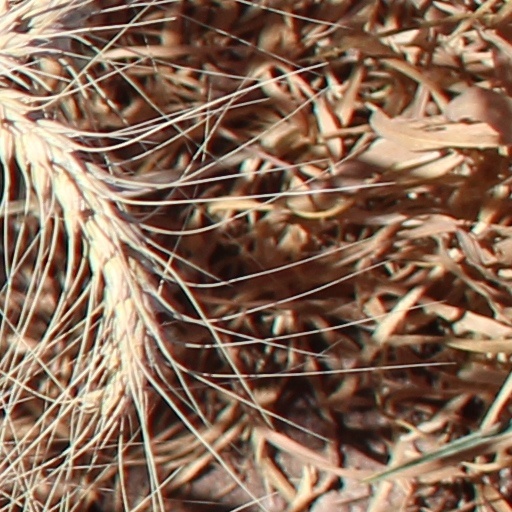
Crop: wheat